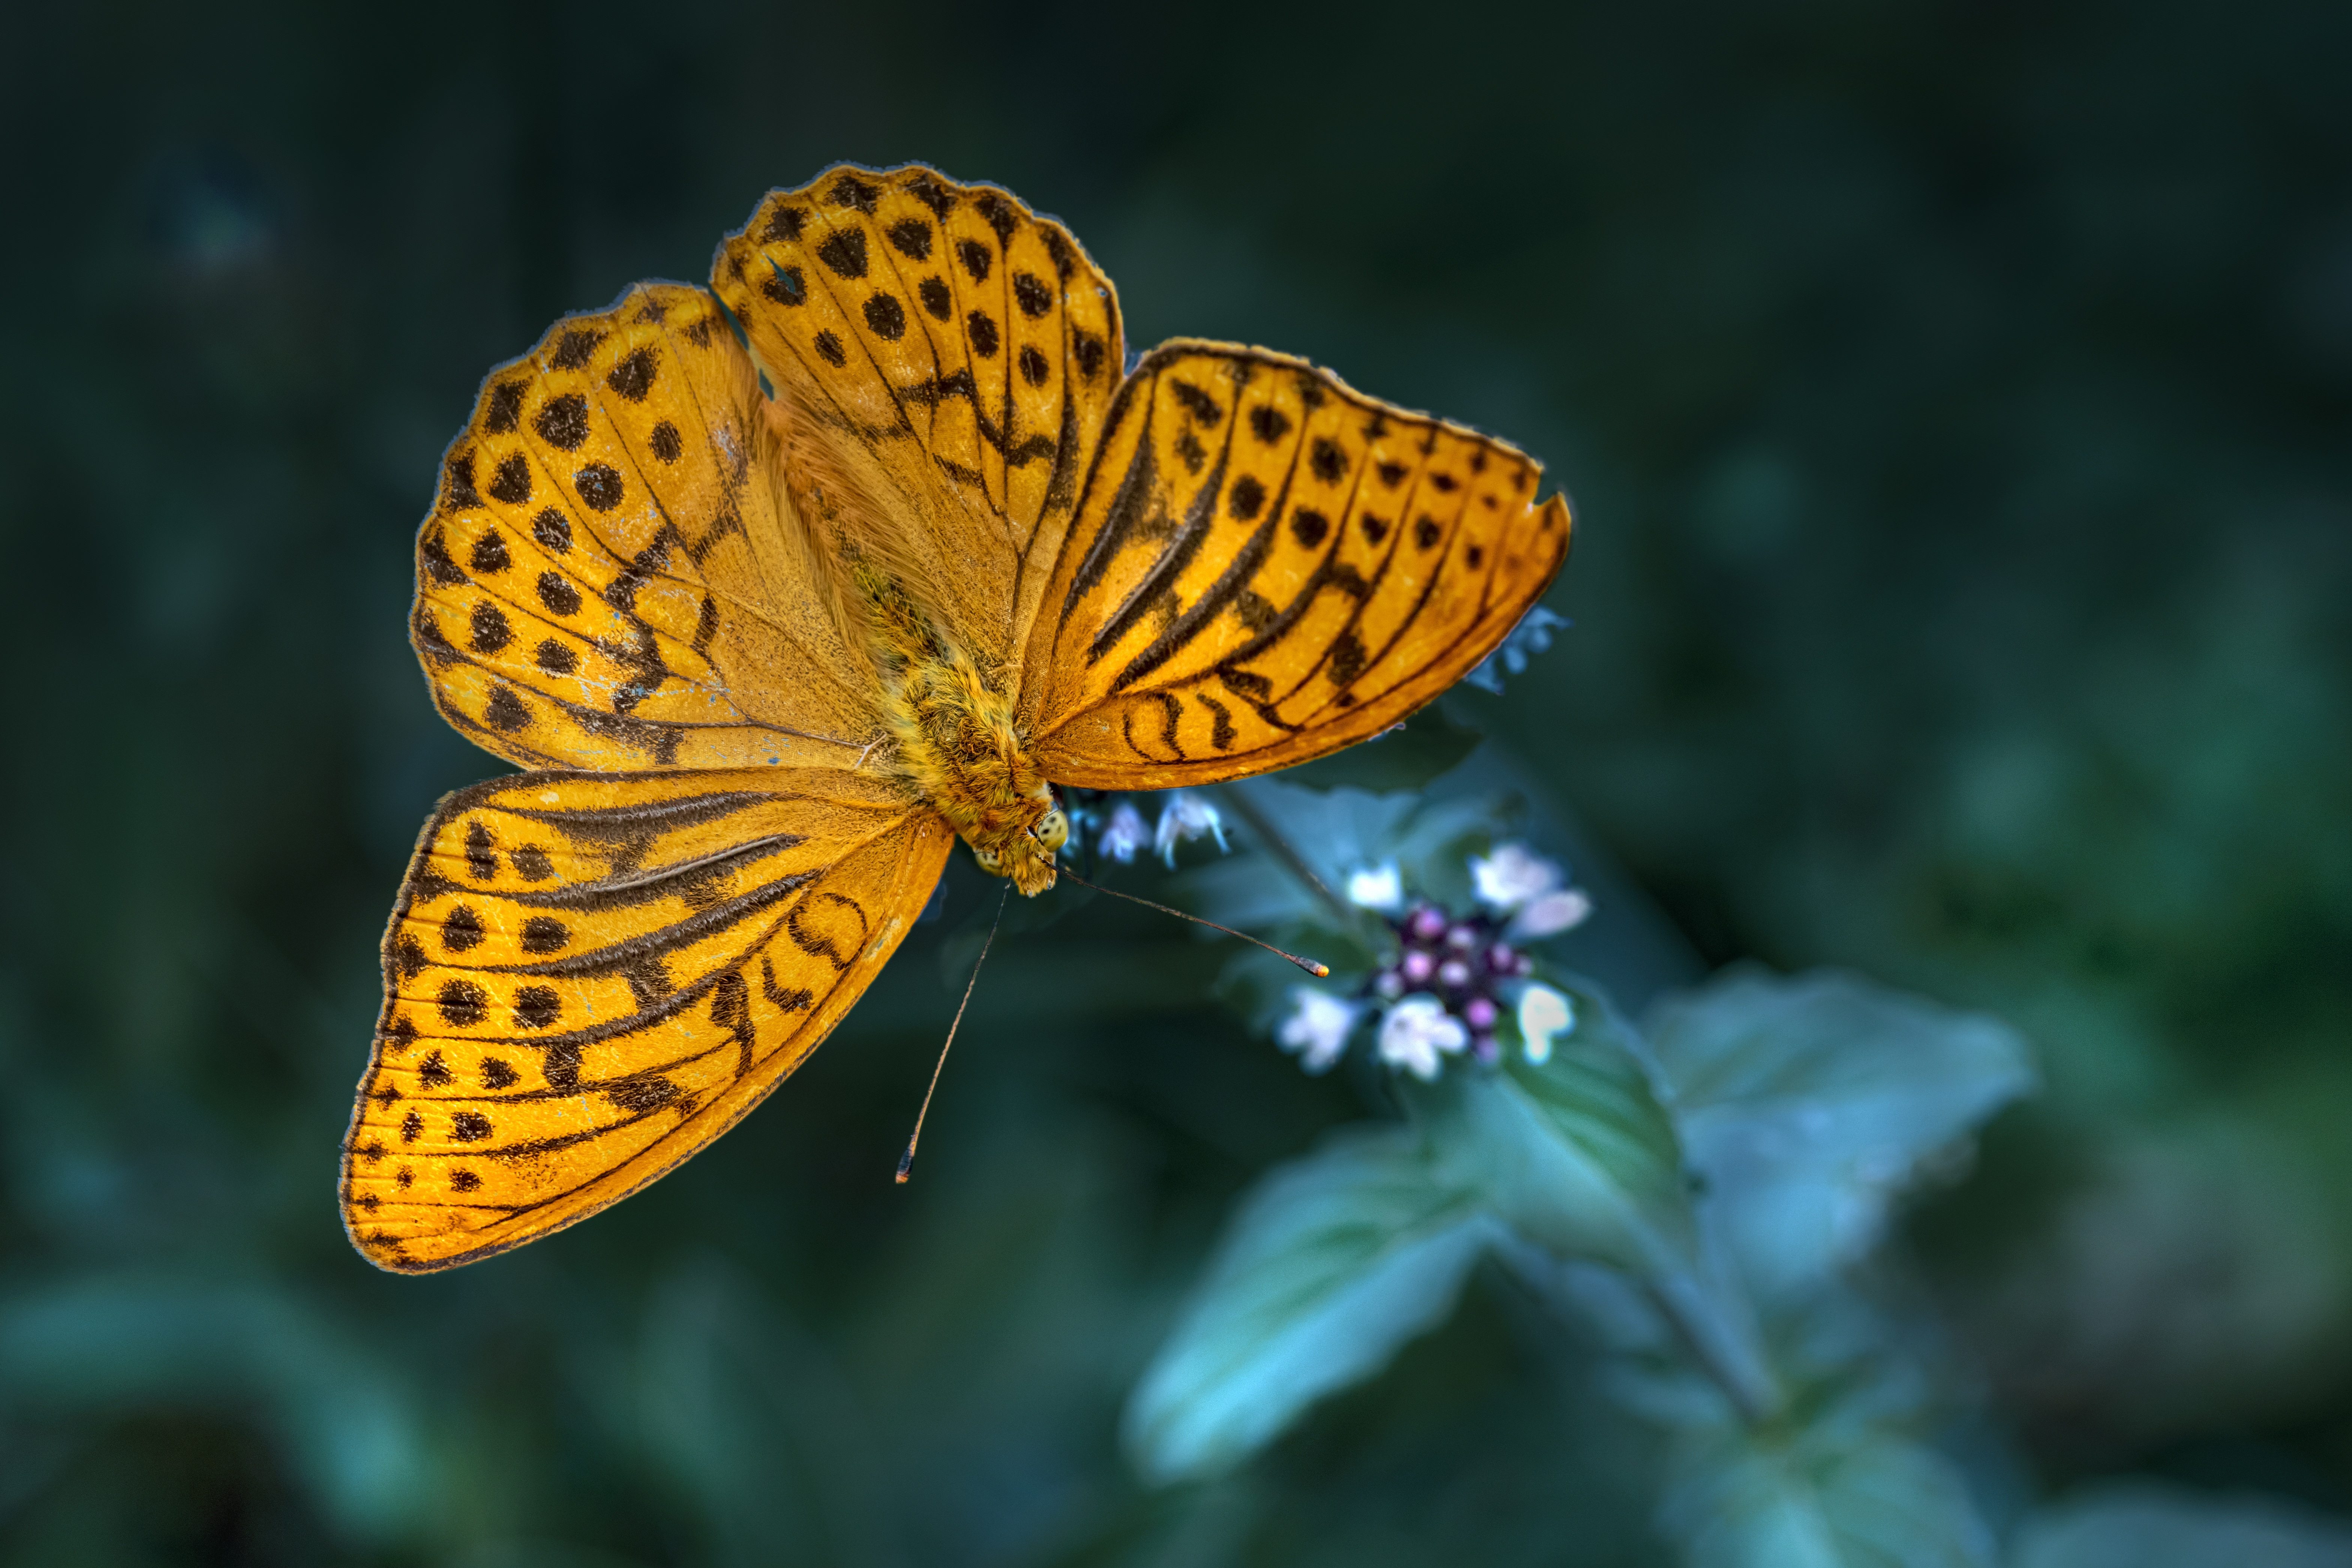
natural, flower, plant, pollinator, insect, butterfly, arthropod, moths and butterflies, organism, petal, wing, terrestrial plant, close up, invertebrate, flowering plant, macro photography, pollen, art, wildlife, moth, plant stem, lily family, terrestrial animal, brush footed butterfly, lycaenid, Pedicel, still life photography, riodinidae, pattern, herbaceous plant